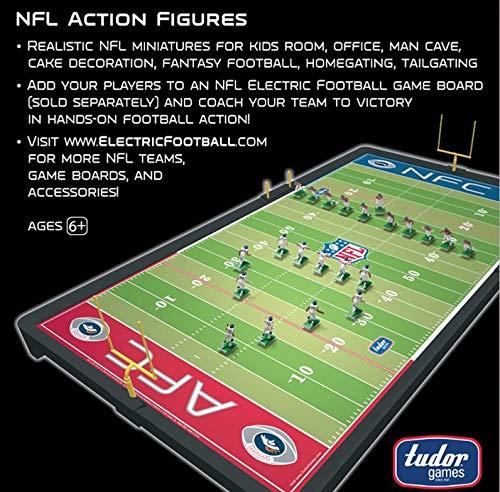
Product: Chicago Bears Away Jersey NFL Action Figure Set
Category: Sports & Outdoors | Fan Shop | Toys & Game Room | Action Figures & Toy Figurines
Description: WHAT IS IT This is a set of eleven officially licensed Chicago Bears NFL miniature action figures in their away white uniforms.
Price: $40.99
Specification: ProductDimensions:8.6x5.7x1.6inches|ItemWeight:1.6ounces|ShippingWeight:1.6ounces(Viewshippingratesandpolicies)|DomesticShipping:ItemcanbeshippedwithinU.S.|InternationalShipping:ThisitemcanbeshippedtoselectcountriesoutsideoftheU.S.LearnMore|ASIN:B0103KOKXO|Itemmodelnumber:9-01-W|Manufacturerrecommendedage:6yearsandup